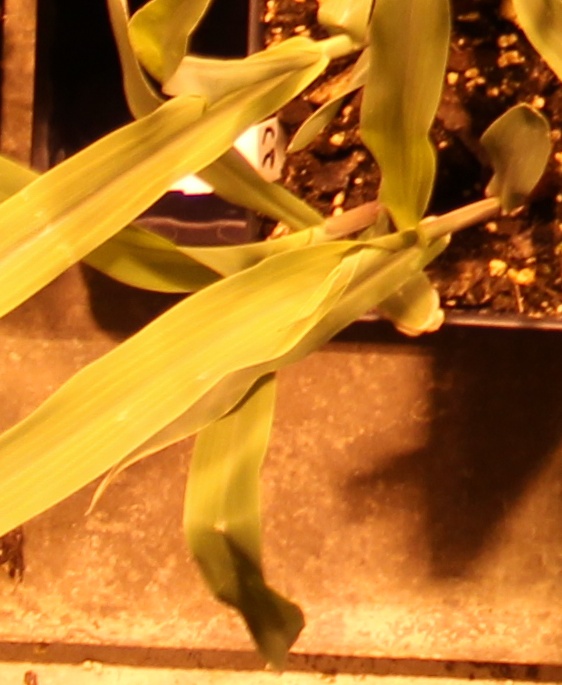
Label: Corn